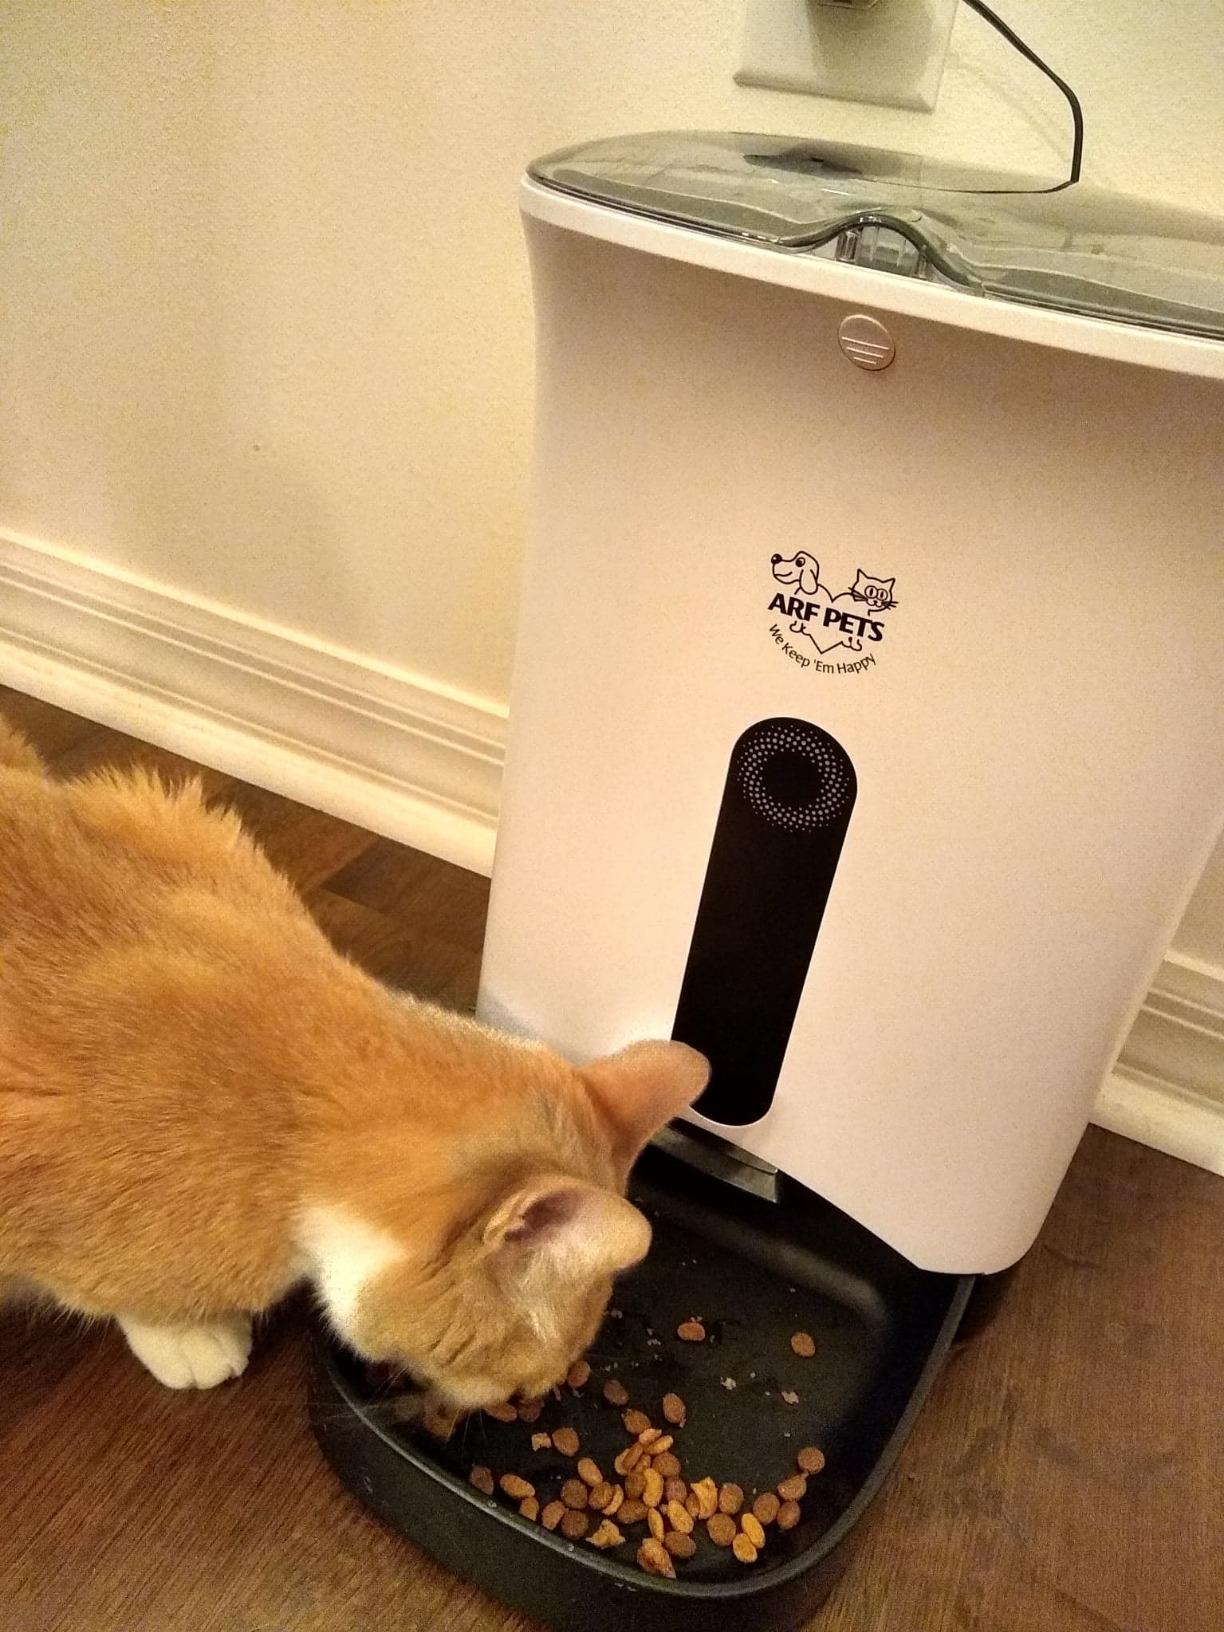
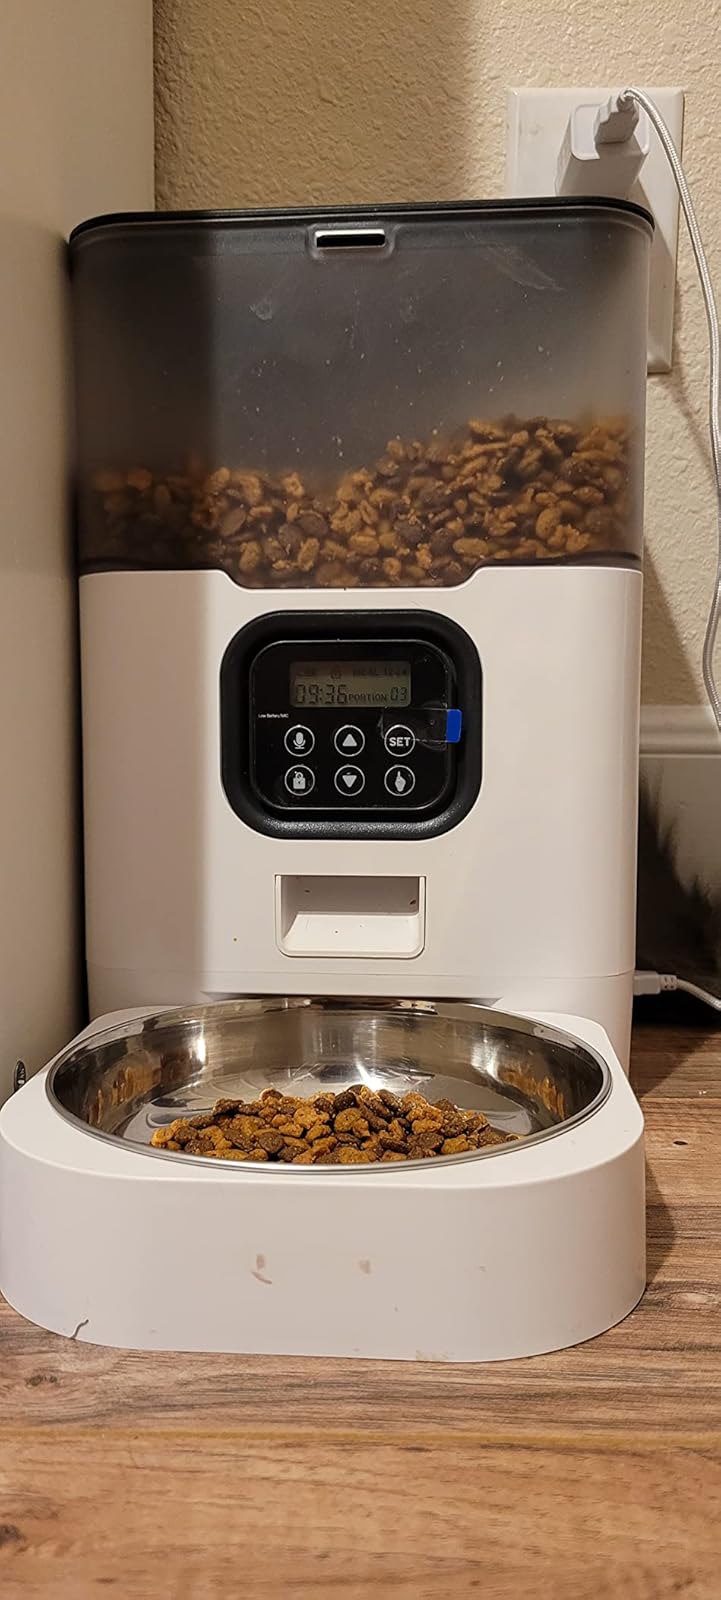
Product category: items_feeder
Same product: no